Joseph Holt House and Chapel

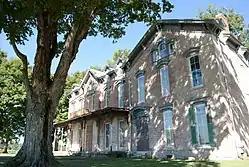

The Joseph Holt House and Chapel, located in Breckinridge County, Kentucky southwest of Addison on Kentucky Route 144, was listed on the National Register of Historic Places in 1976.